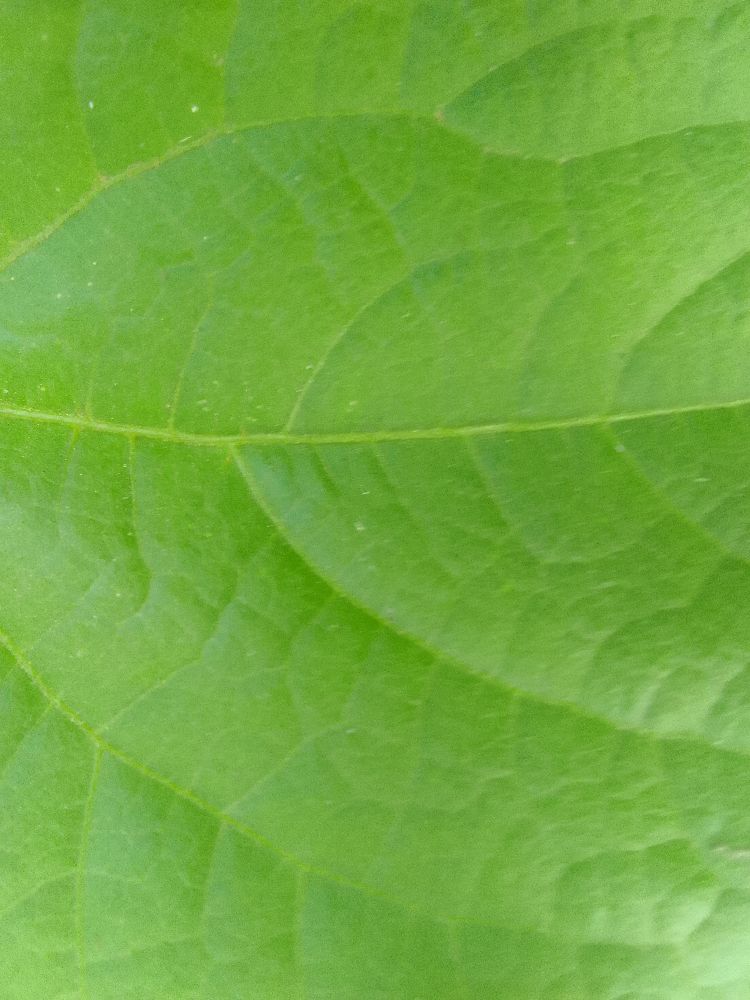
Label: healthy